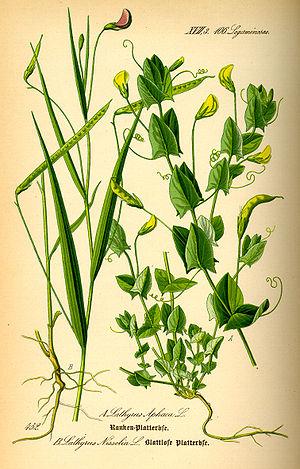
La gesse aphylle ou gesse sans feuilles est une espèce de plante herbacée annuelle de la famille des Fabaceae.